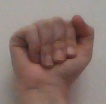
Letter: saad